The Good Postman

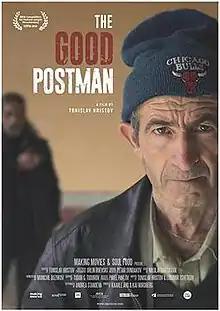
Official Poster

The Good Postman is a 2016 documentary film directed by Tonislav Hristov. The film offers a tragicomic perspective on the 'refugee crisis' of 2015 from a small Bulgarian village located near the Turkish border. The village has suffered decades of economic and demographic decline. The handful of remaining residents observe refugee families from Syria and elsewhere as they cross the border, and ponder inviting them to settle in the vacant village houses. This proposal, advocated by the village postman and main protagonist Ivan, polarizes opinions and brings into focus the local people's own fears, hopes and disappointments.